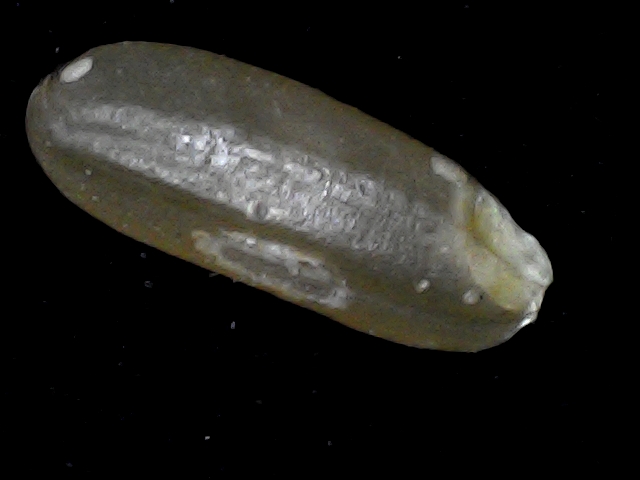
Rice variety: BR23